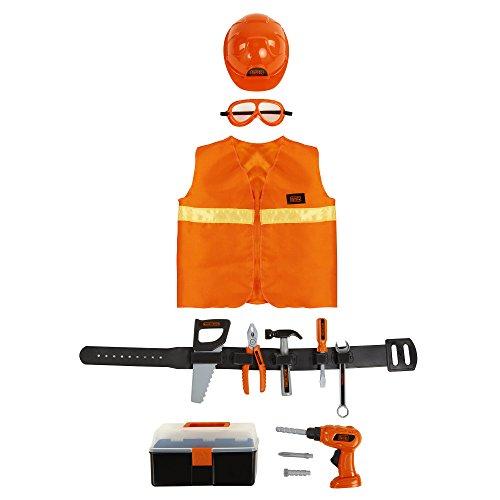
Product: Black + Decker Jr. Carpenter Dress-up & Play Set (Amazon Exclusive)
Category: Toys & Games | Dress Up & Pretend Play | Pretend Play
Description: Black + Decker Jr. deluxe tool set with buildable toolbox.
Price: $24.99
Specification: ProductDimensions:17x3.8x16inches|ItemWeight:1.85pounds|ShippingWeight:1.85pounds(Viewshippingratesandpolicies)|DomesticShipping:ItemcanbeshippedwithinU.S.|InternationalShipping:ThisitemcanbeshippedtoselectcountriesoutsideoftheU.S.LearnMore|ASIN:B072LR5DHB|Itemmodelnumber:55519|Manufacturerrecommendedage:36months-6years